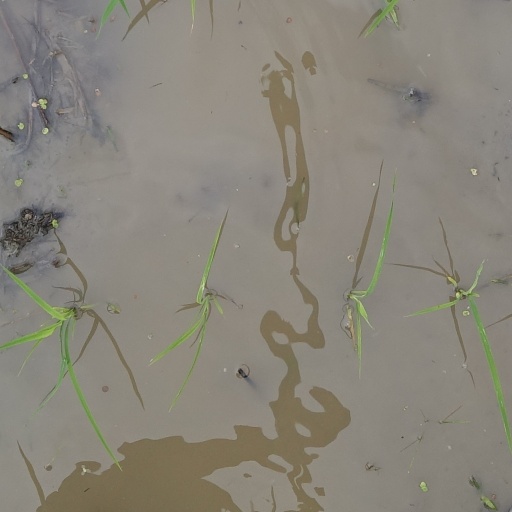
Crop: rice